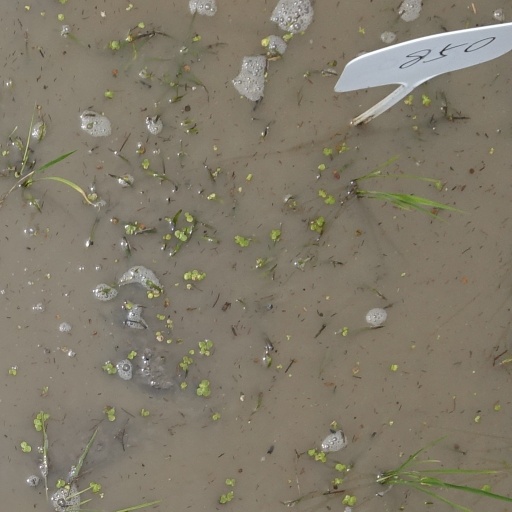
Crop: rice